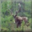
Label: deer